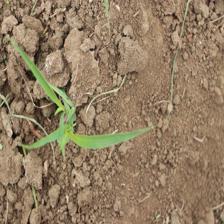
Label: Sorghum